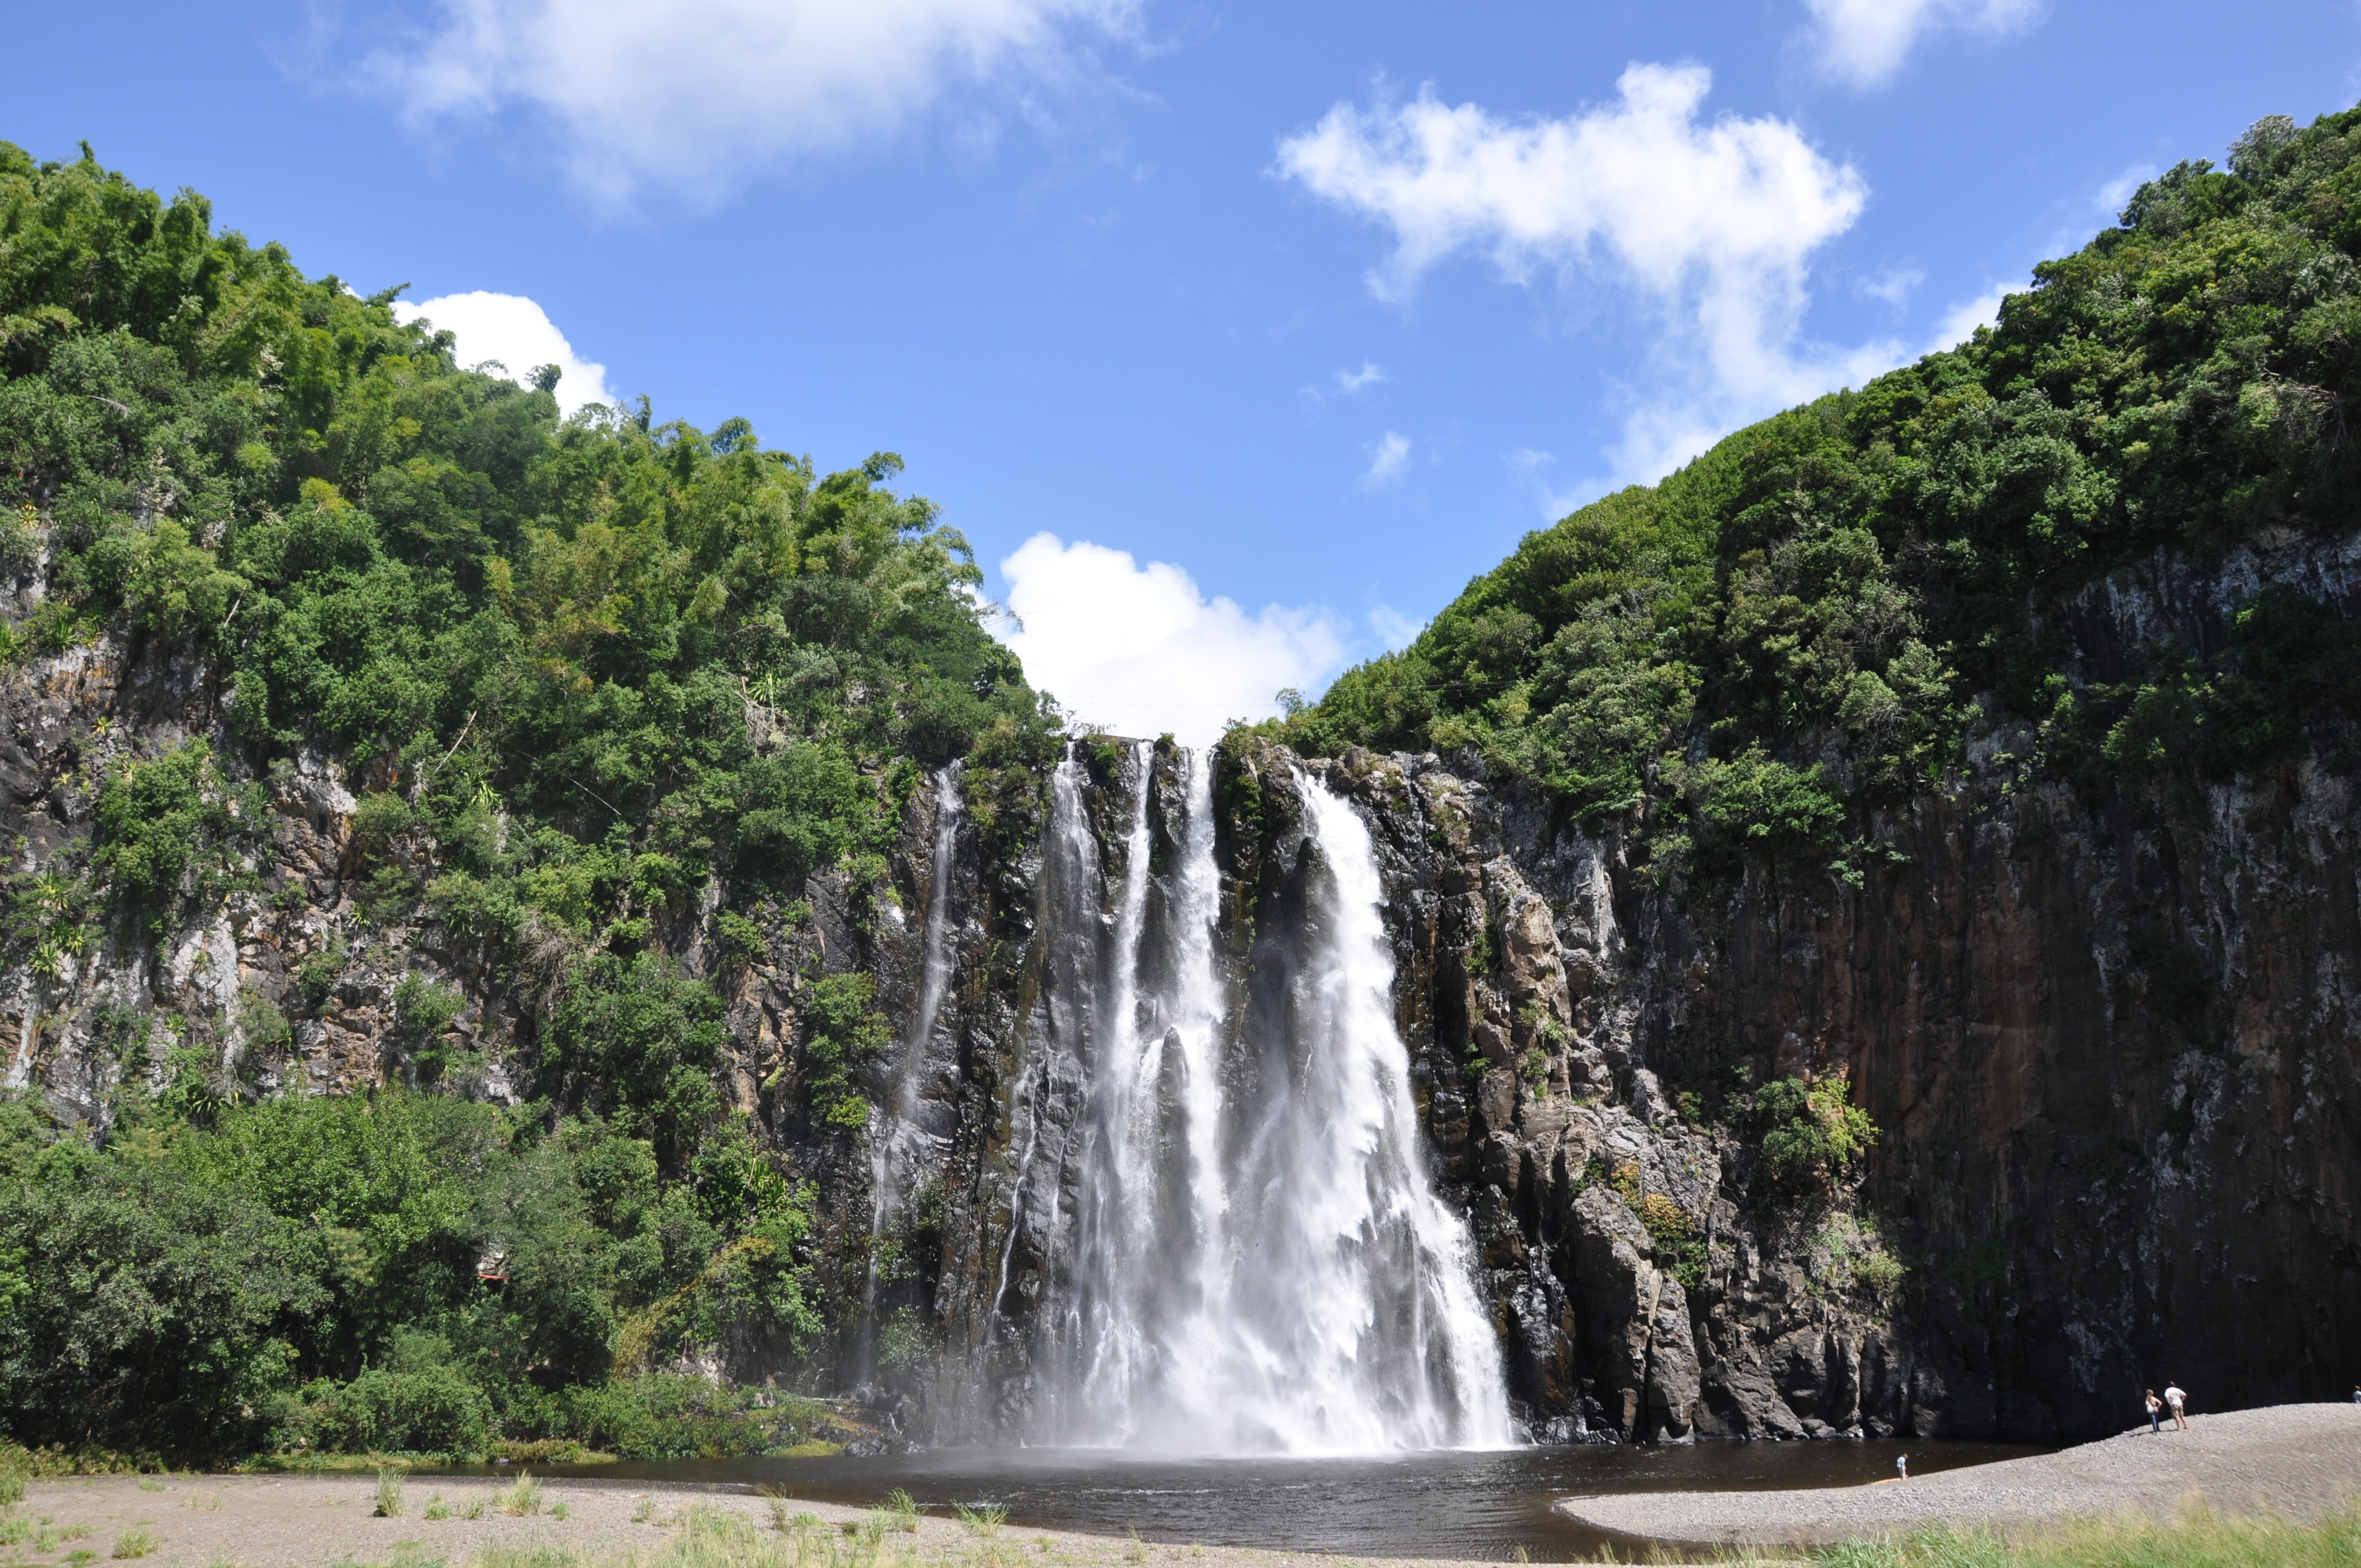
rock, waterfall, creek, wet, river, pool, motion, wild, environment, idyllic, foliage, stream, brook, spring, flow, cascade, paradise, flowing, splash, tranquil, scenic, tropical, lush, park, scenery, fresh, attraction, national park, body of water, current, relaxation, cool, chute, wasserfall, scene, torrent, waterscape, purity, vibrant, water feature, emerald, harmony